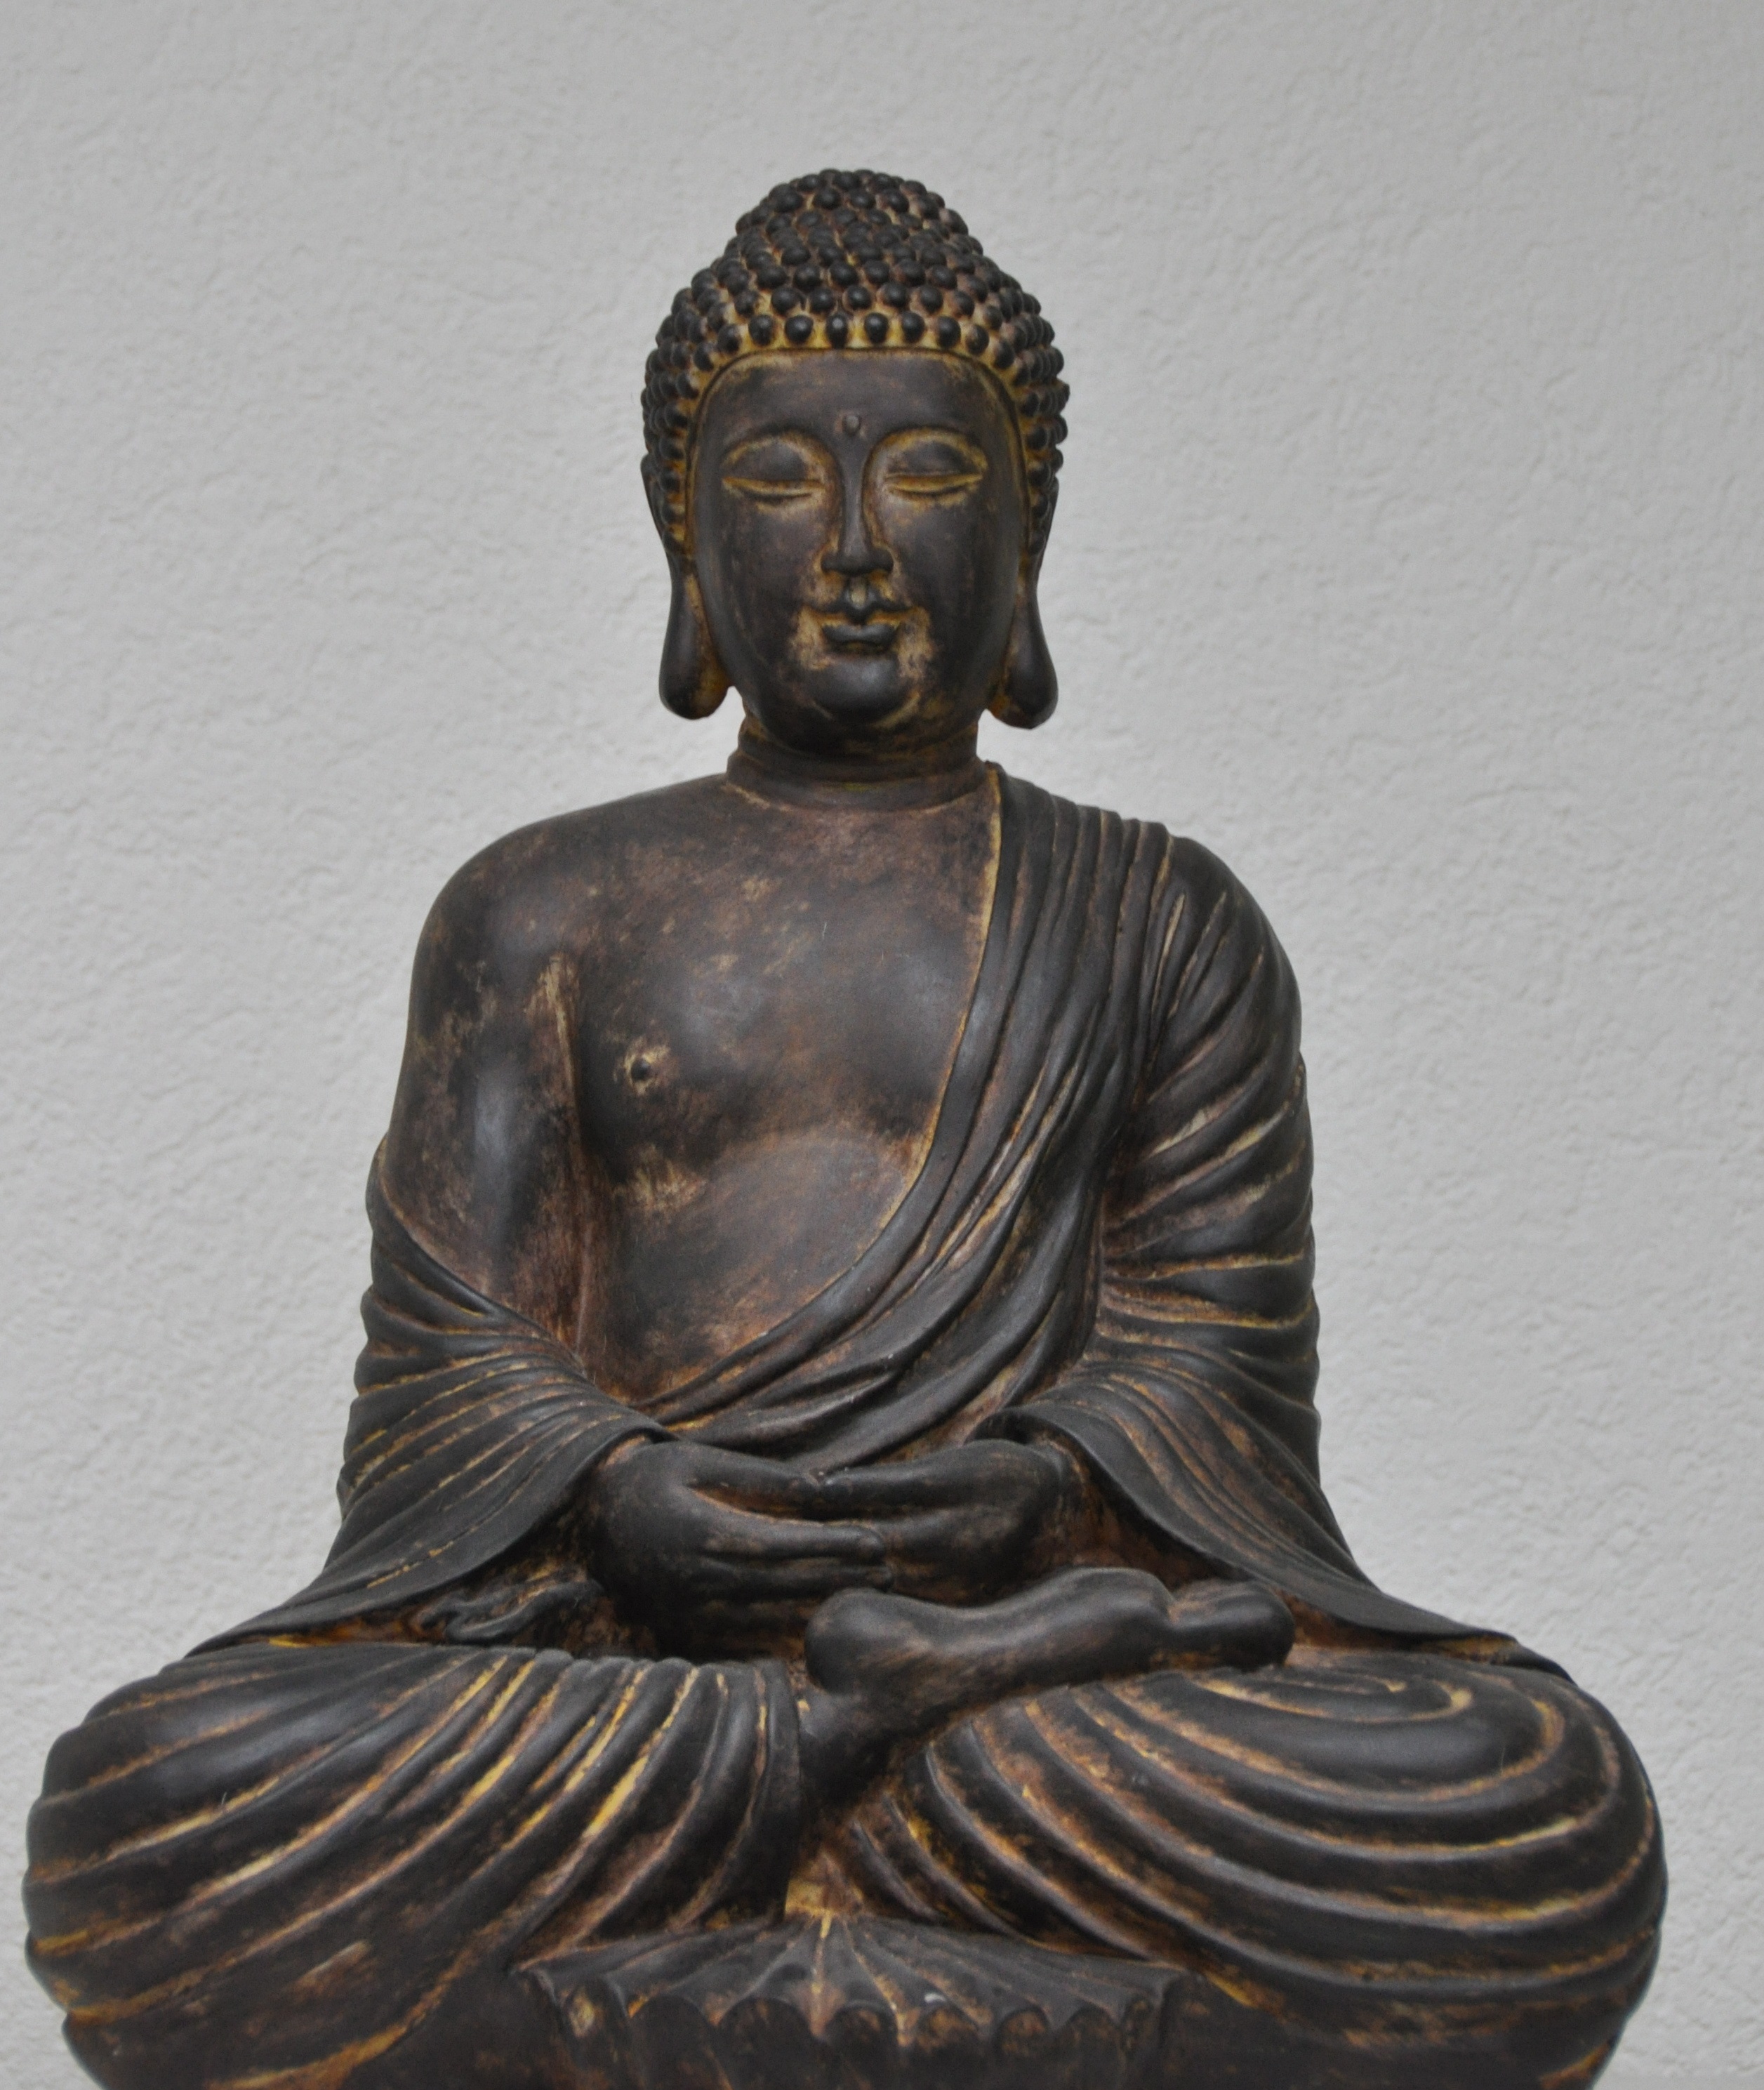
monument, statue, metal, zen, sculpture, meditation, temple, buddha, bronze, carving, artifact, stone carving, bronze sculpture, gautama buddha, ancient history, classical sculpture